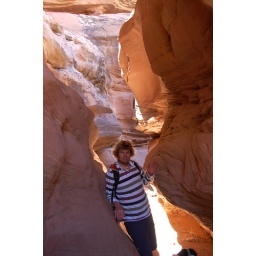
Thats me under the first and perhaps the largest choke stone in the upper part of little wild horse canyon.